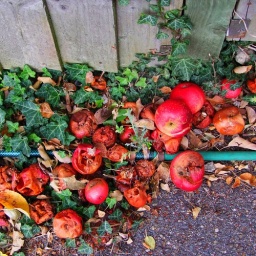
Fallen apples in Colsterworth churchyard - food for late butterflies and birds and me, they were good....)